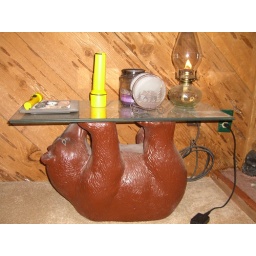
a bear table in our tahoe cabin